Star Wars: Episode II – Attack of the Clones

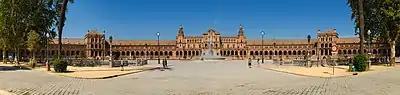
Plaza de España was the filming location for the exterior of Naboo palace.

Principal photography occurred between June 26, 2000, and September 20, 2000, at Fox Studios Australia in Sydney. Location shooting took place in the Tunisian desert, at the Plaza de España in Seville, London, China, Vancouver, San Diego, and Italy (Villa del Balbianello on Lake Como, and in the former royal Palace of Caserta). Reshoots were performed in March 2001. During this time, a new action sequence was developed featuring the droid factory after Lucas had decided that the film lacked a quick enough pace in the corresponding time-frame. The sequence's previsualization was rushed, and the live-action footage was shot within four and a half hours.